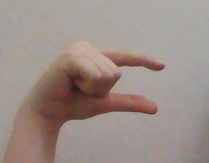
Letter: dal